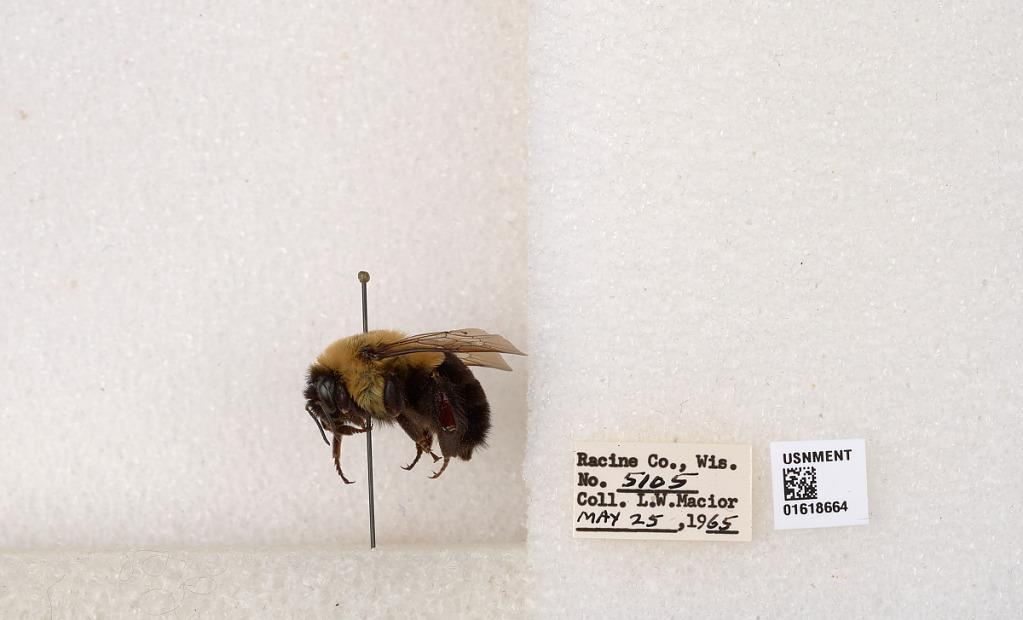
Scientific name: Bombus impatiens Cresson
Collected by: L. Macior
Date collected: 1965-5-25
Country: United States
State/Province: Wisconsin
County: Racine
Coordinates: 42.7299, -87.8123